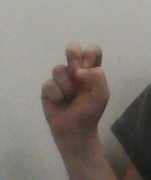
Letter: gaaf